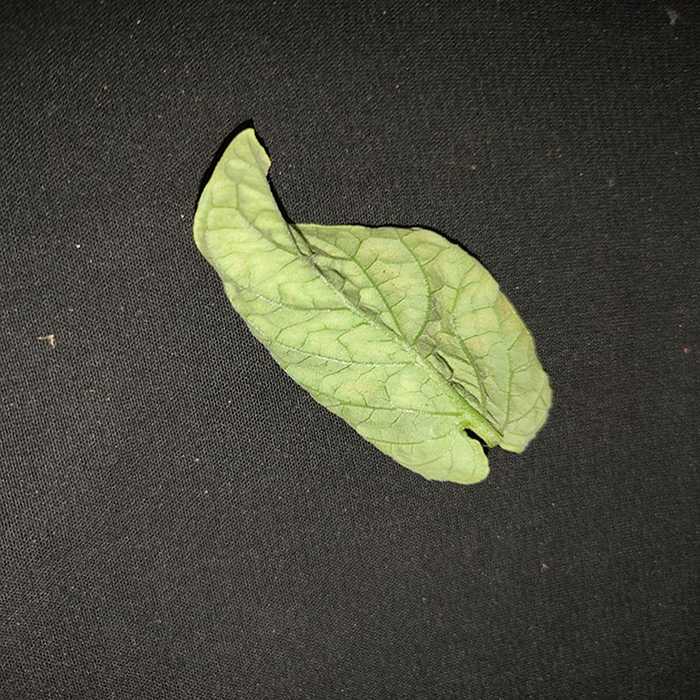
Plant: Tomato
Label: Tomato spotted wilt